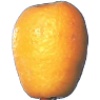
Label: Kumquats 1